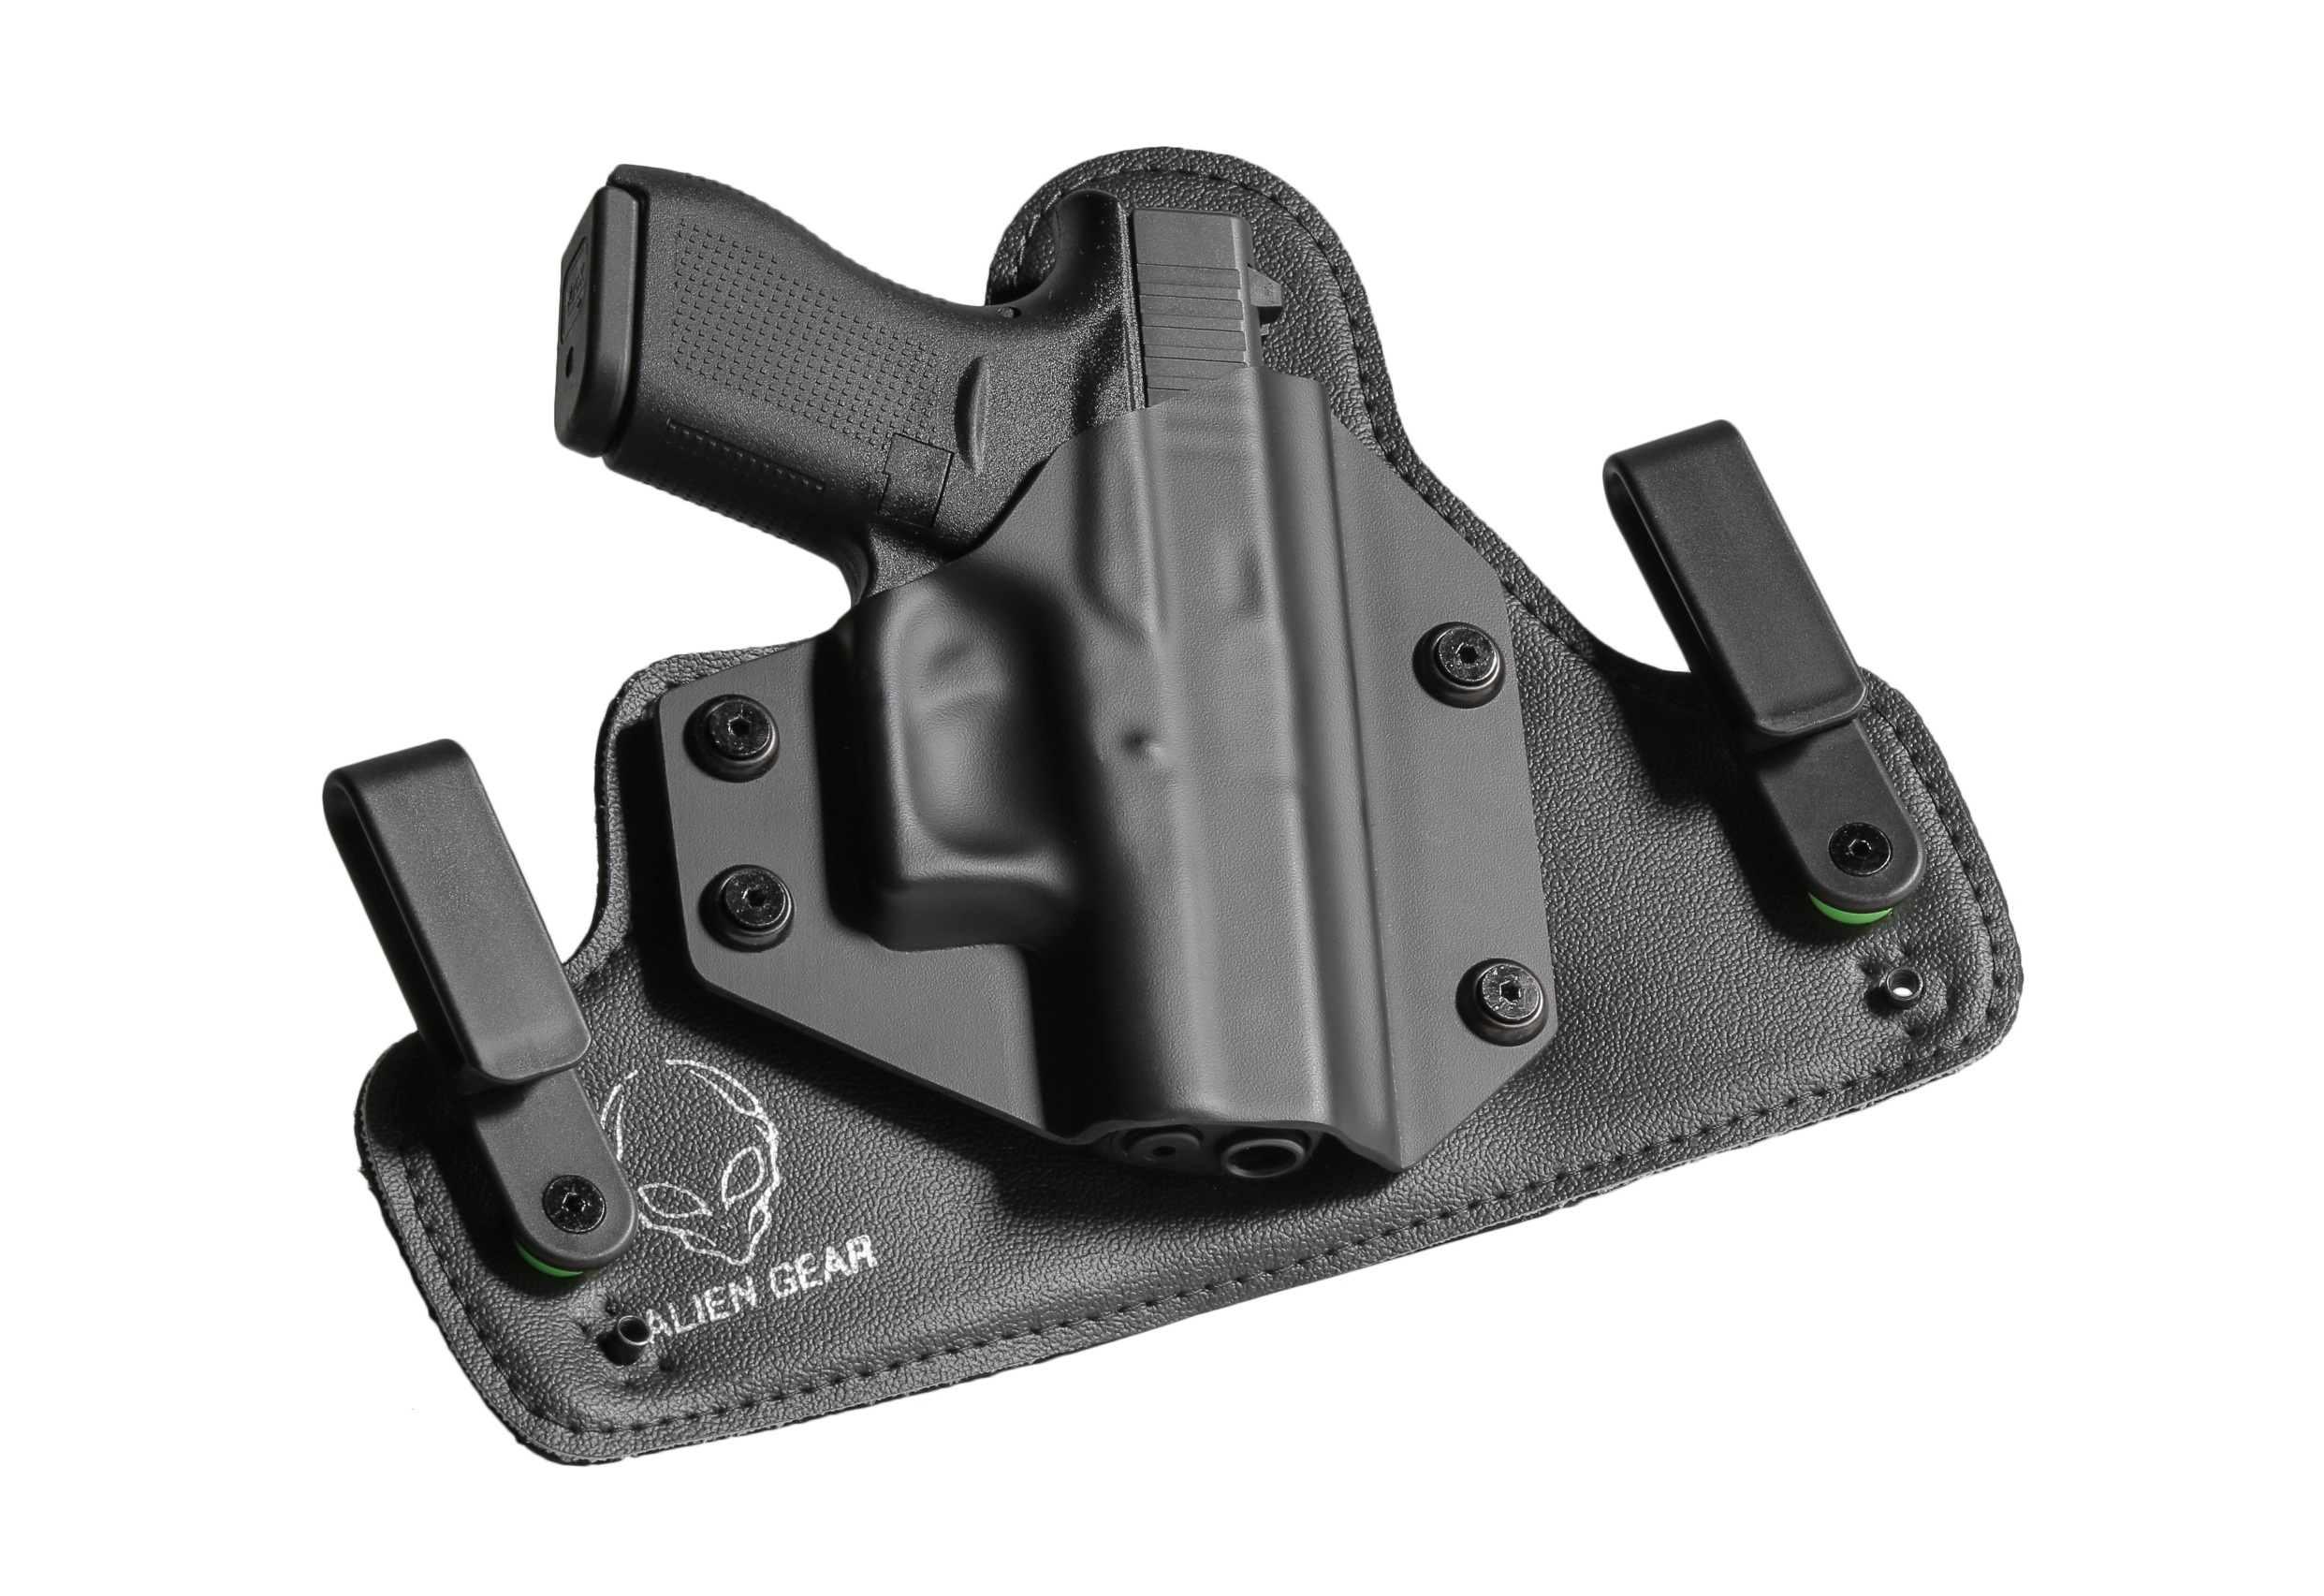
weapon, carry, gun, pistol, handgun, trigger, holster, ccw, conceal, automotive exterior, gun accessory, iwb, owb, conceal carry, handgun holster